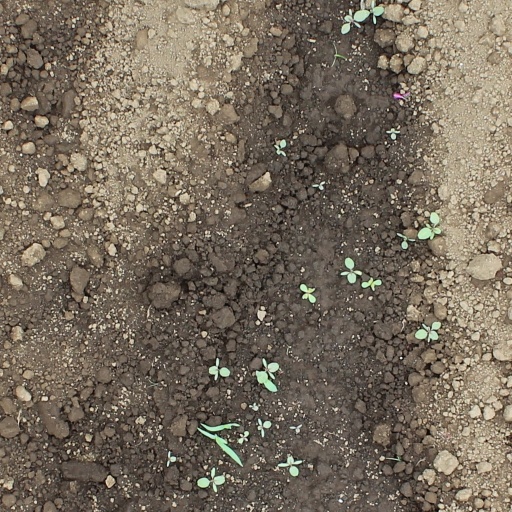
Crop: soybean